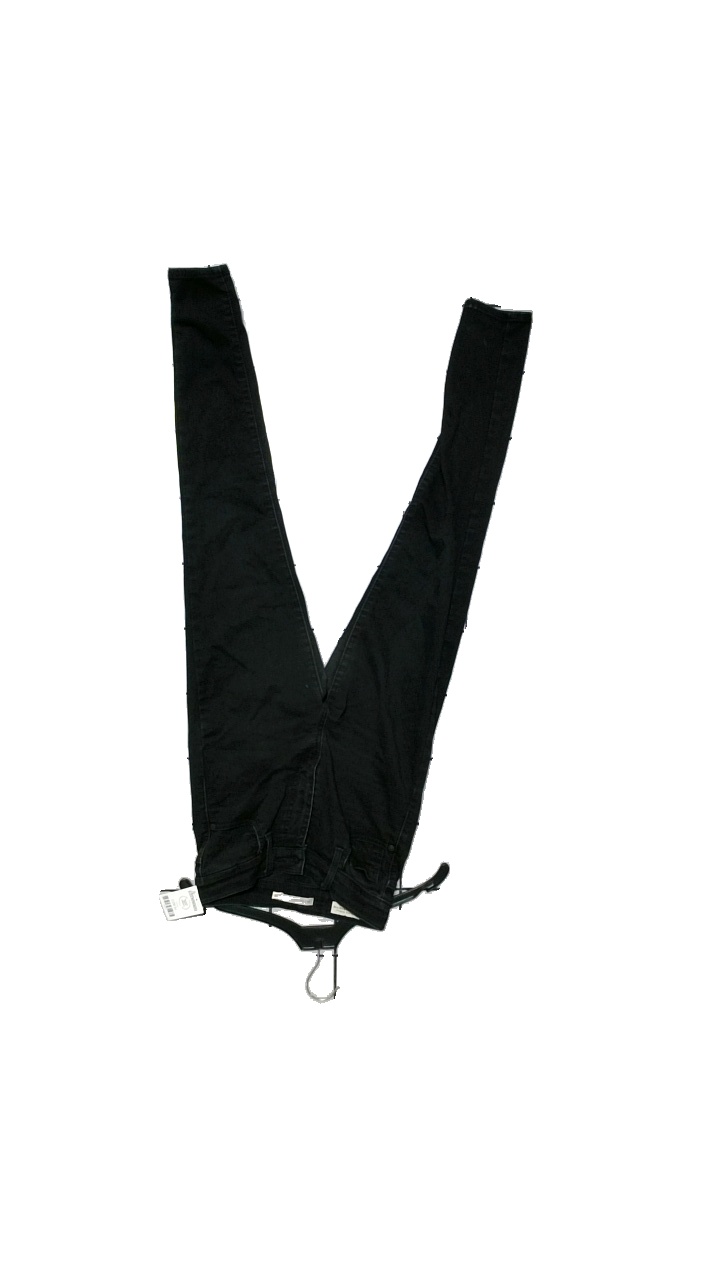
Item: Jeans (Ladies)
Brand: Levi's
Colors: Black
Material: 73% Cotton, 13% Lyocell, 9% Polyester, 5% Elastane
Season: Summer
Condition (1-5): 4
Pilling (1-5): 4
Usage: Reuse
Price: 150-250